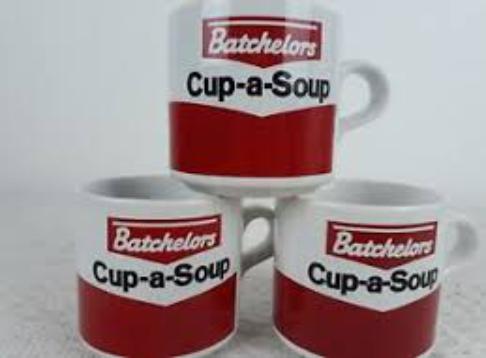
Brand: Batchelors
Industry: Food